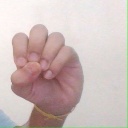
अक्षर: उ